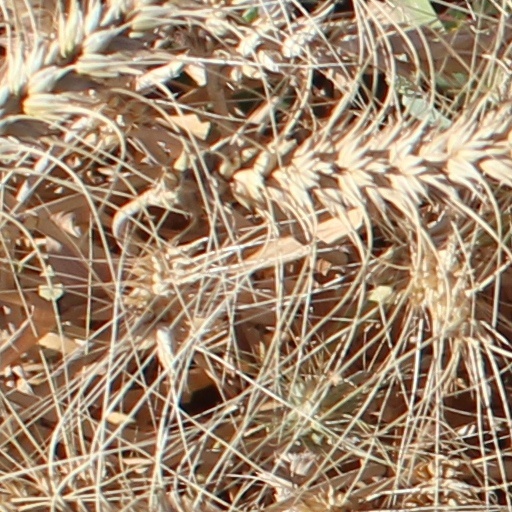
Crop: wheat